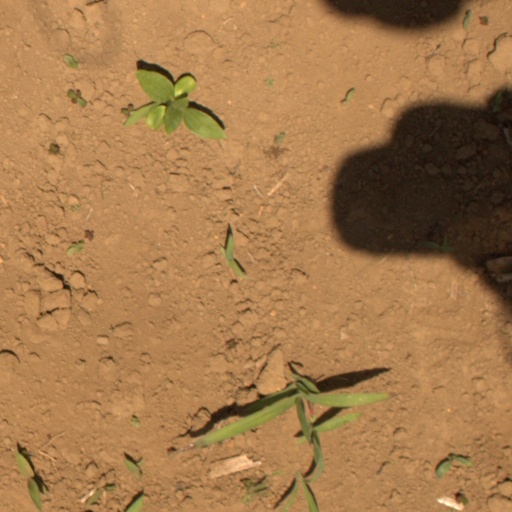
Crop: Jerusalem artichoke